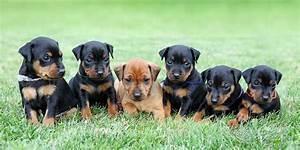
dog